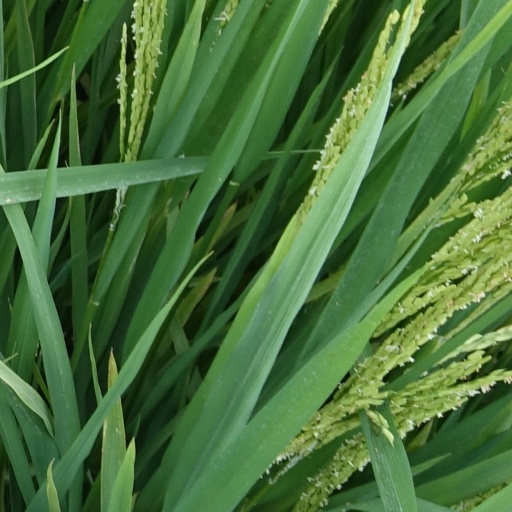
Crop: rice